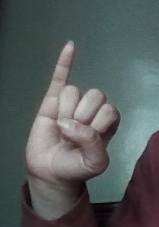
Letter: meem